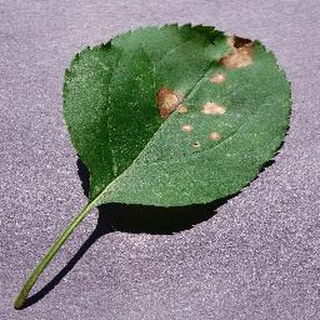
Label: apple_black_rot